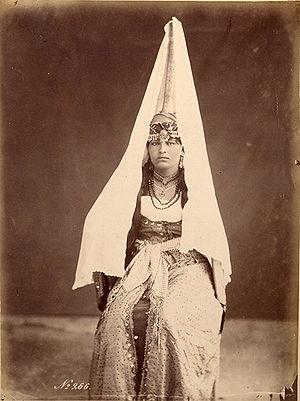
Jeune femme en costume traditionnel druze portant le tartur, Chouf, Liban, Vers 1870, par le photographe français Bonfils